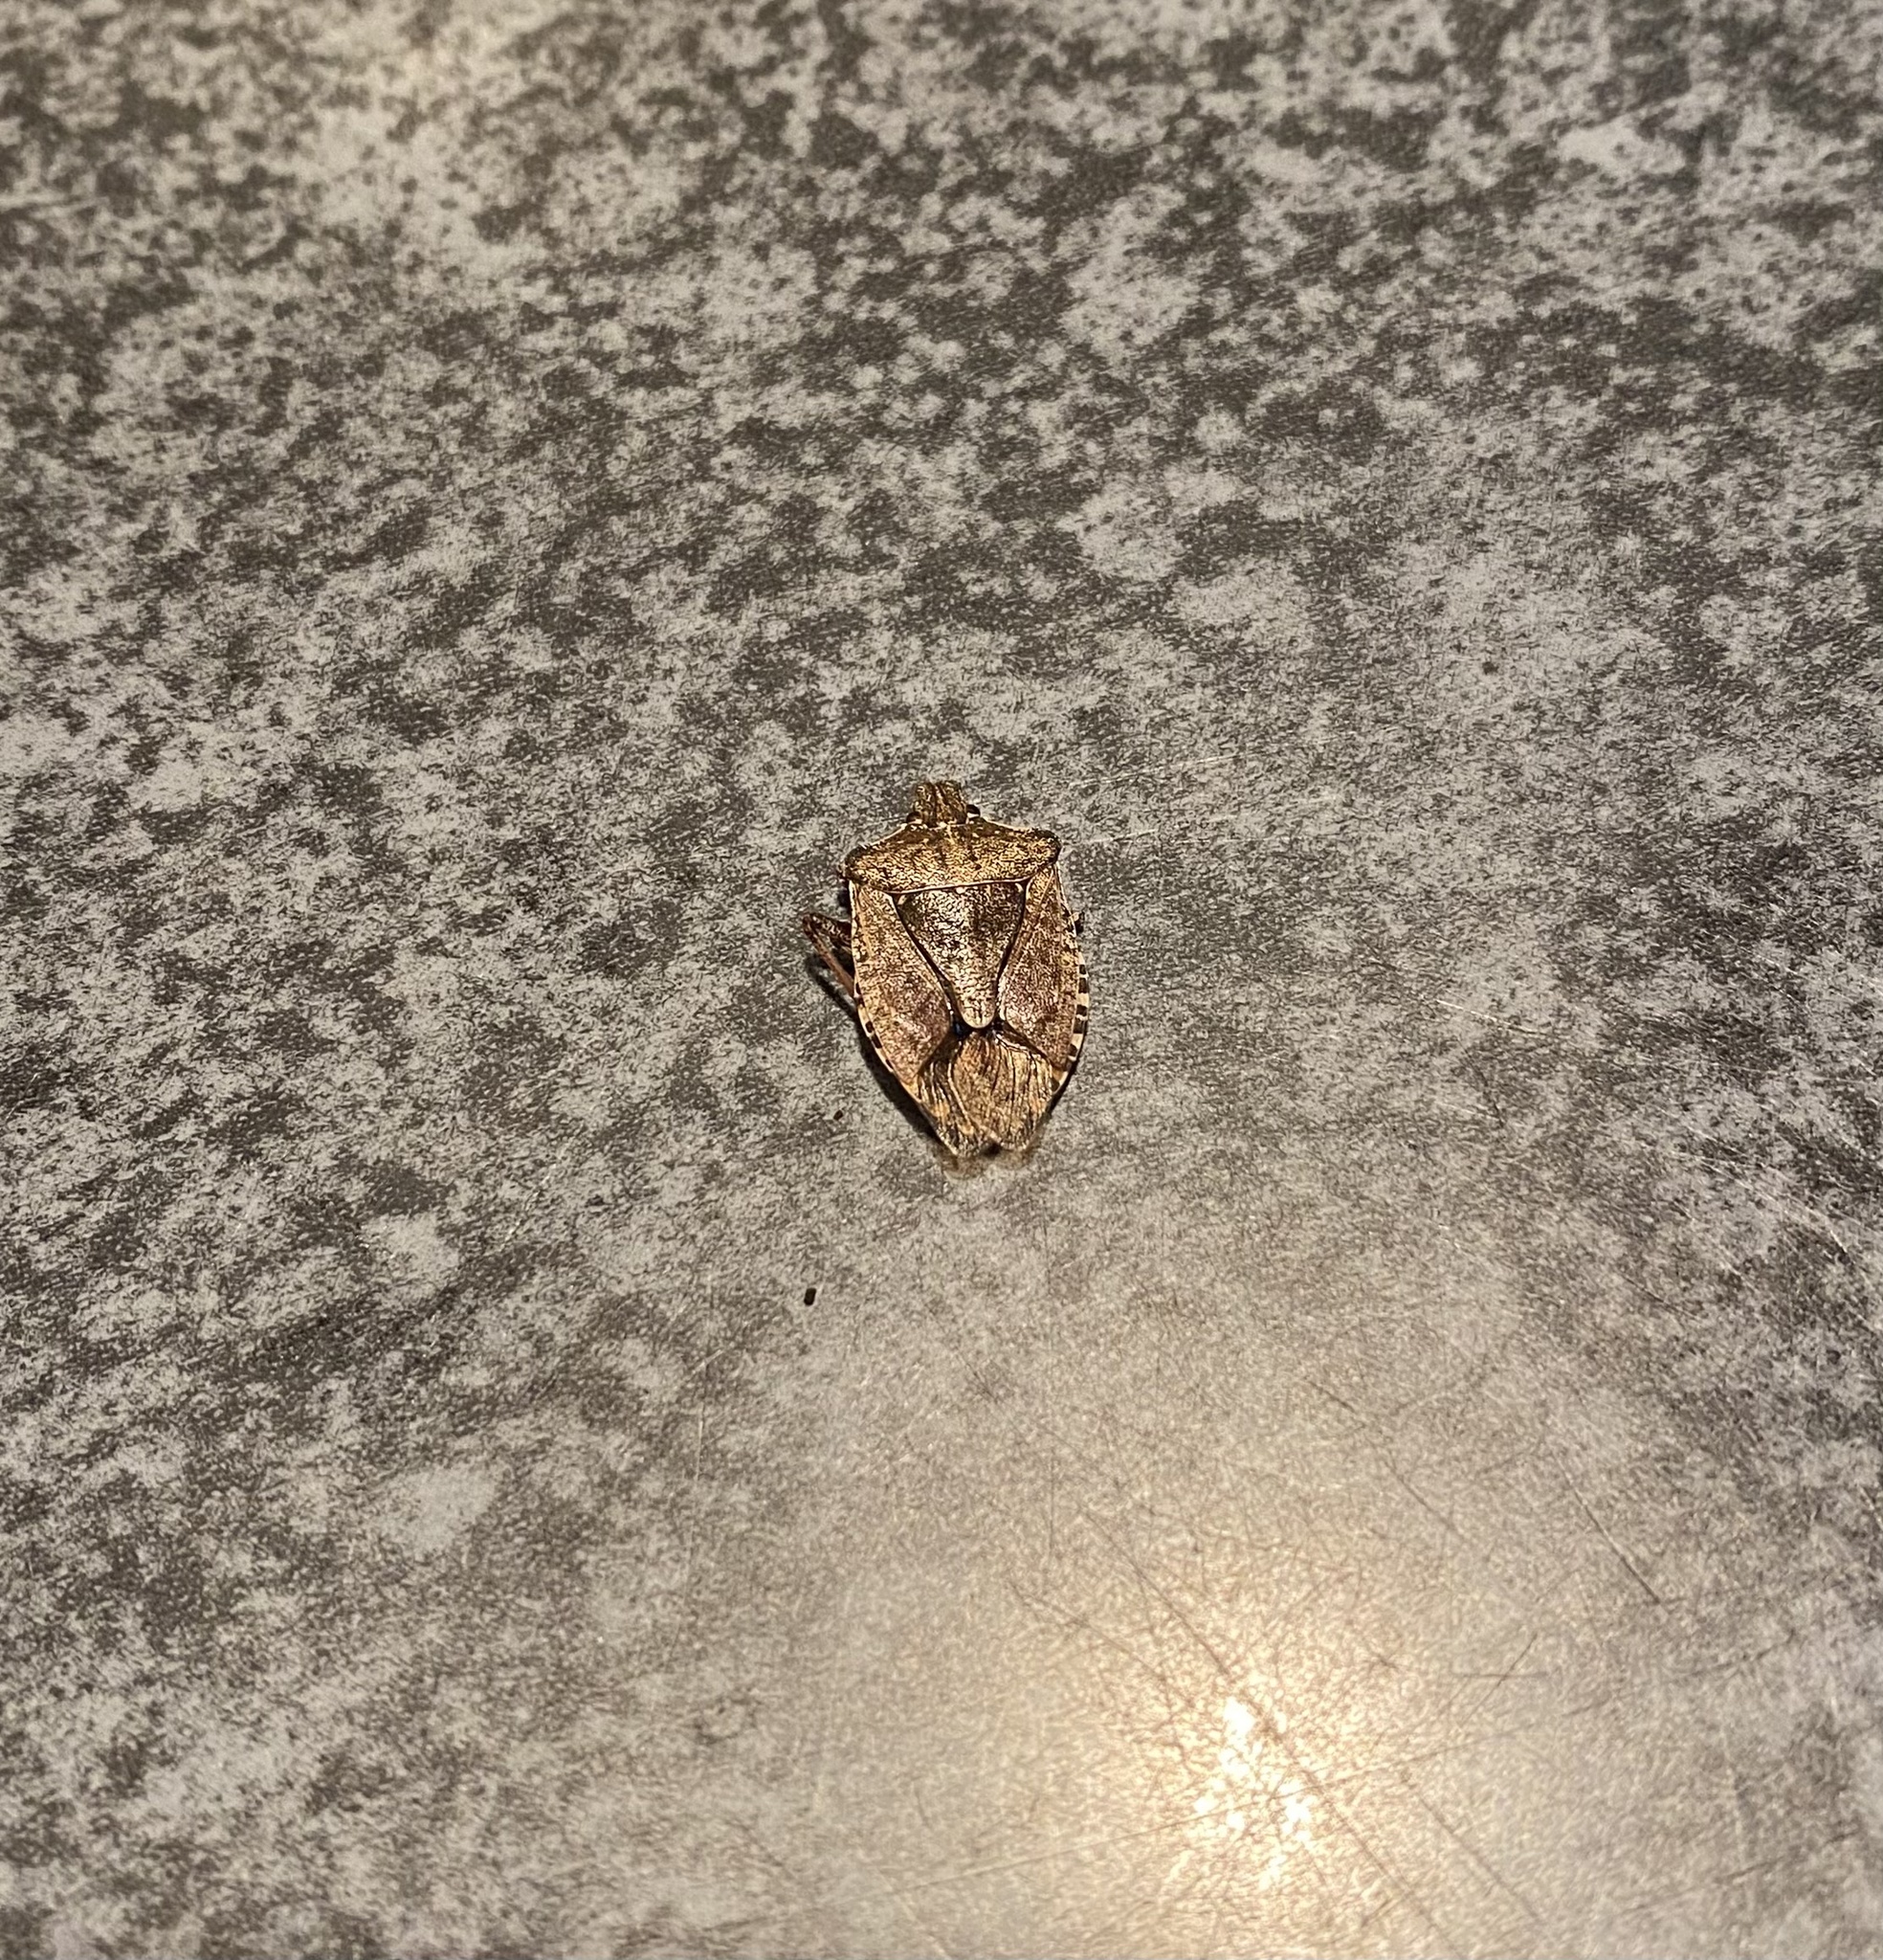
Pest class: stink_bug